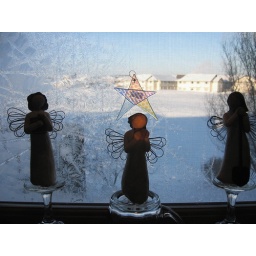
Angels peeking in kitchen window